Civil Reserve Air Fleet

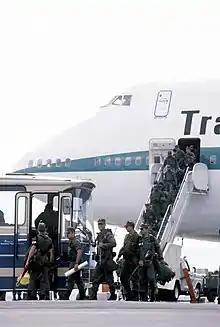
Troops of the 502nd Supply and Transportation Battalion arrive by a Civil Reserve Air Fleet aircraft to participate in the exercise Reforger 1980. The airplane on this photo was a Boeing 747 of Transamerica Airlines.

In 1952, after aircraft were commandeered for the Berlin Airlift, the Civil Reserve Air Fleet (CRAF) was created as a more orderly way of serving emergency military needs.